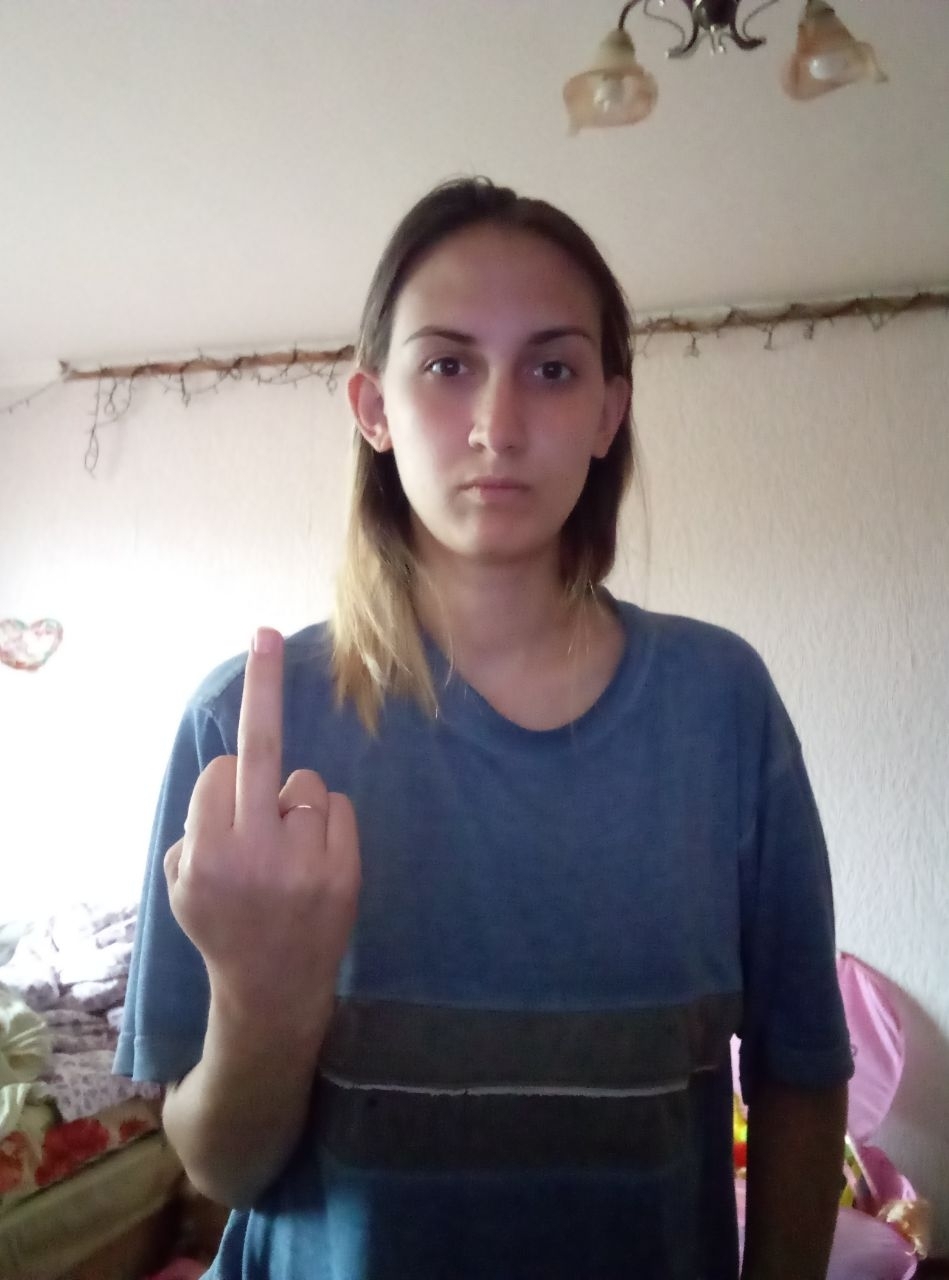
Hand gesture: middle_finger